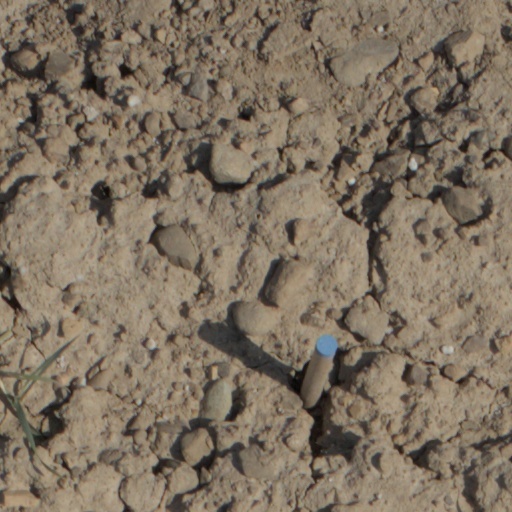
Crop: wheat